Indira Gandhi

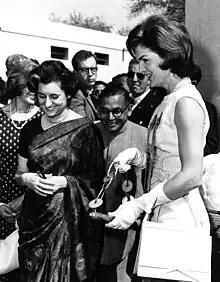
Gandhi with Jacqueline Kennedy, First Lady of the US in New Delhi, 1962

Gandhi was cremated in accordance with Hindu tradition on 3 November near Raj Ghat. The site where she was cremated is known today as Shakti Sthal. Paying homage, Gandhi's body lay in state at Teen Murti House. Thousands of followers strained for a glimpse of the cremation. Her funeral was televised live on domestic and international stations, including the BBC. After her death, the Parade Ground was converted to the Indira Gandhi Park which was inaugurated by her son, Rajiv Gandhi.